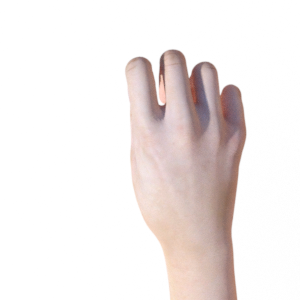
Label: rock